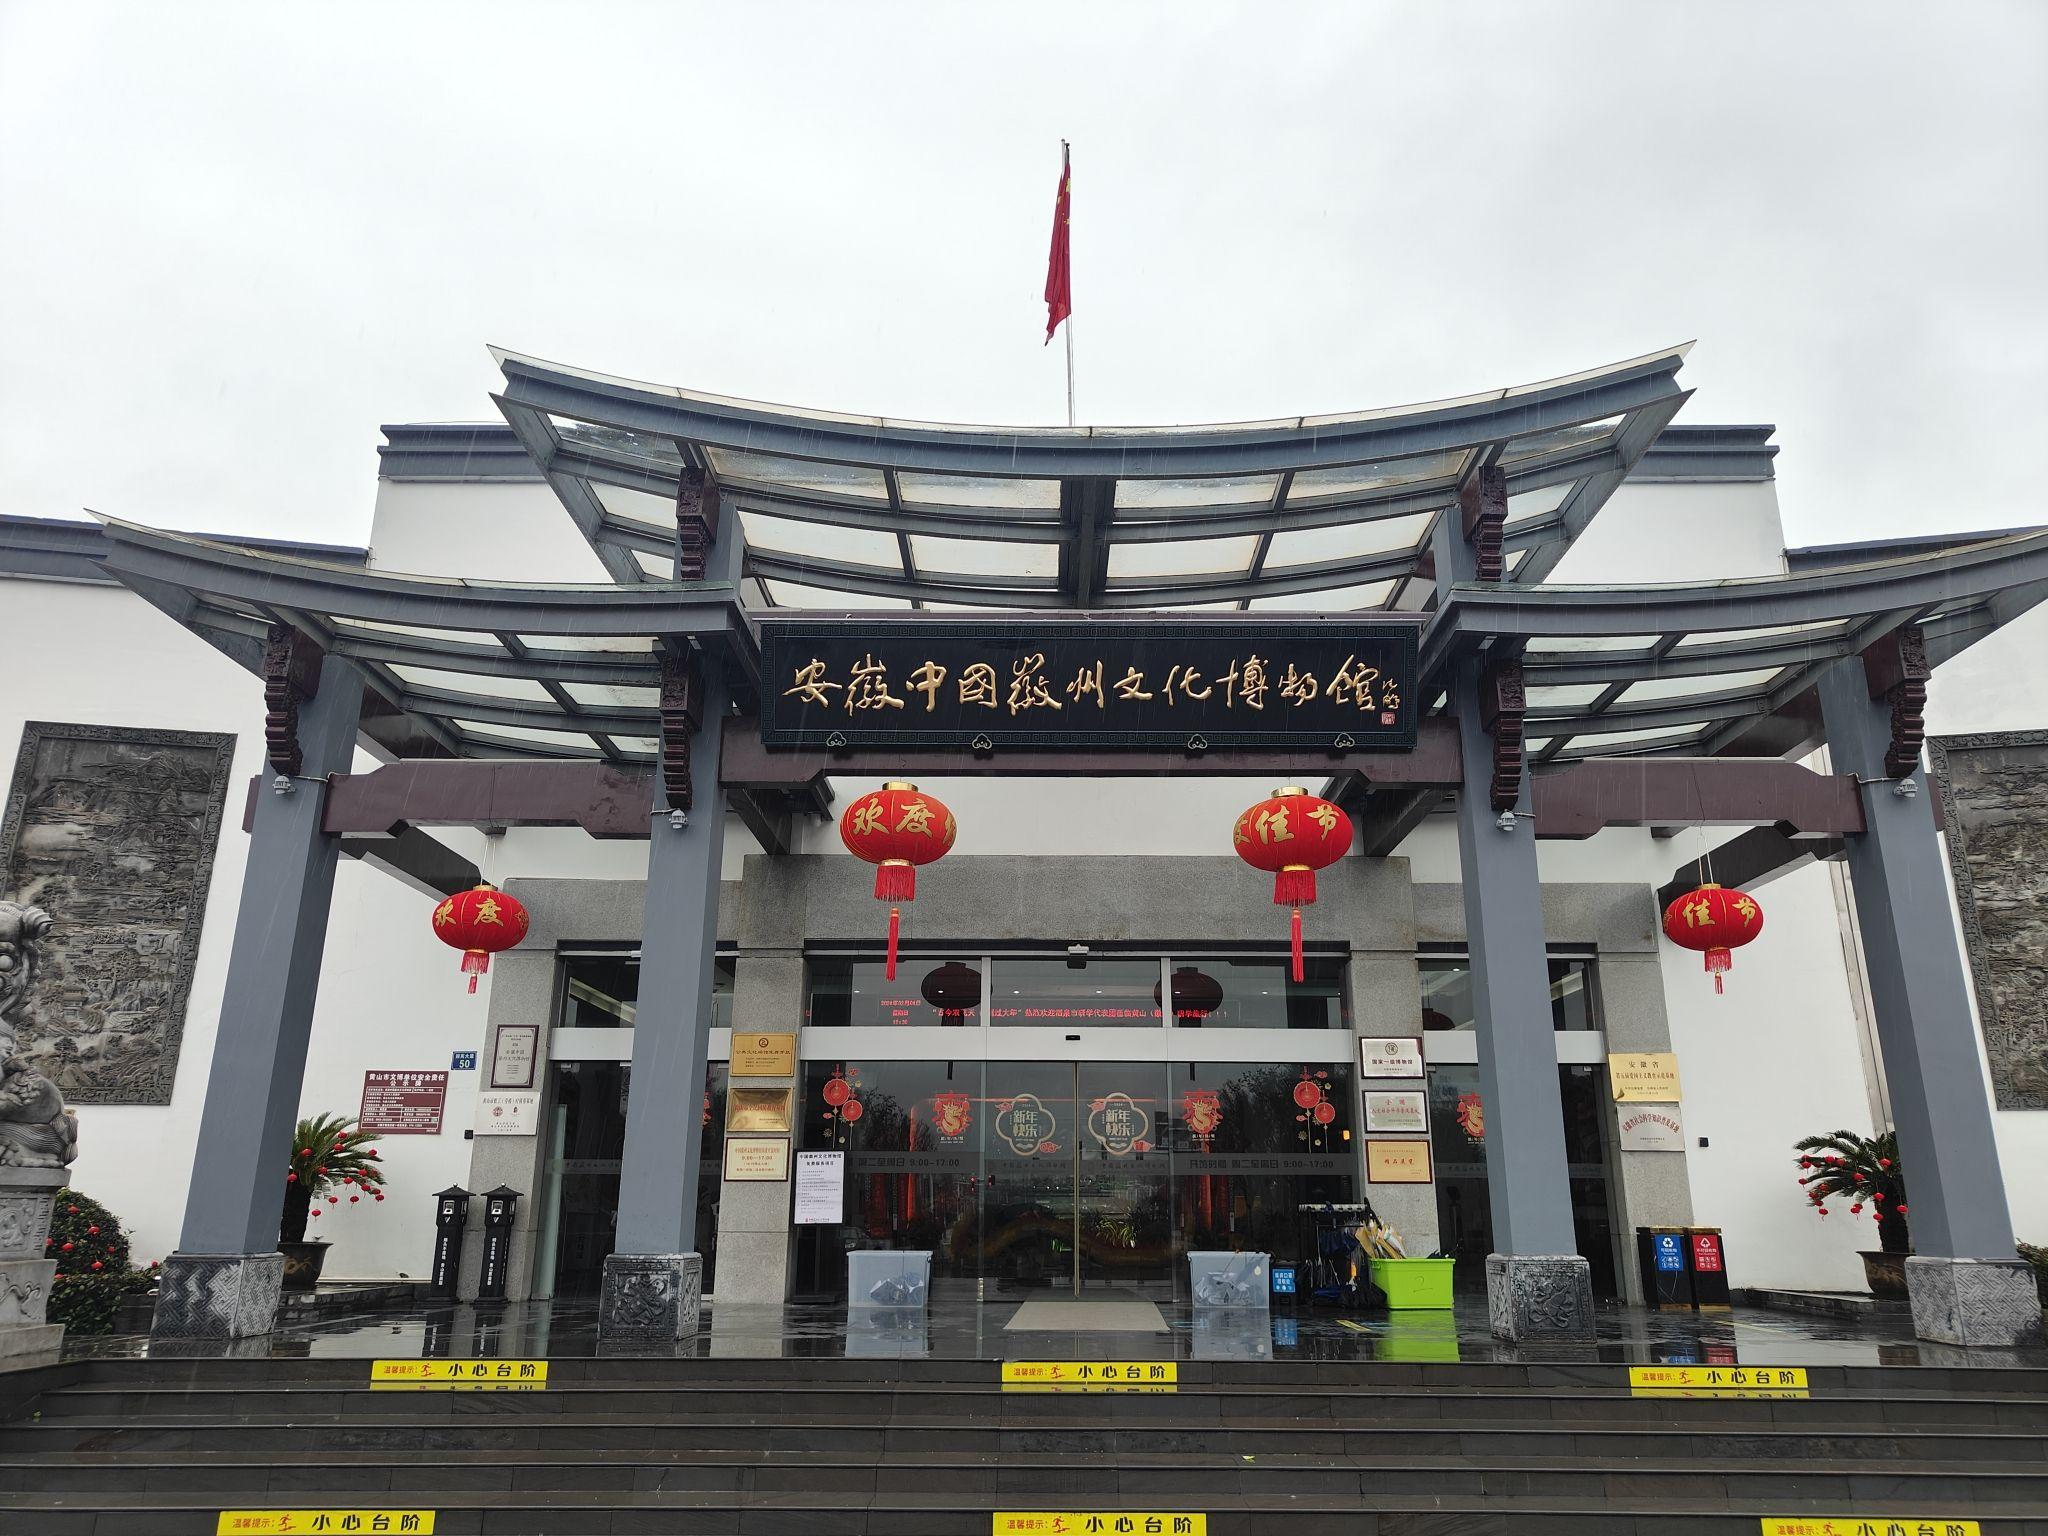
地标名称：安徽中国徽州文化博物馆
所在城市：黄山市·屯溪区